Drone racing

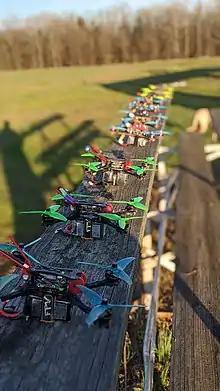
Racing drones lineup

Drone racing is a motorsport where participants operate radio-controlled aircraft (typically small quadcopter drones) equipped with onboard digital video cameras, with the operator looking at a compact flat panel display (typically mounted to the handheld controller) or, more often, wearing a head-mounted display (also called a "FPV goggle") showing live-streamed image feed from the aircraft. Similar to full-size air racing, the goal of the sport is to complete an obstacle course as quickly as possible. Drone racing began in 2011 in Germany with a number of amateur drone controllers getting together for semi-organized races in Karlsruhe.